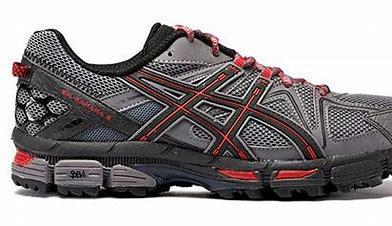
Brand: Asics
Model: Gel Kahana 8